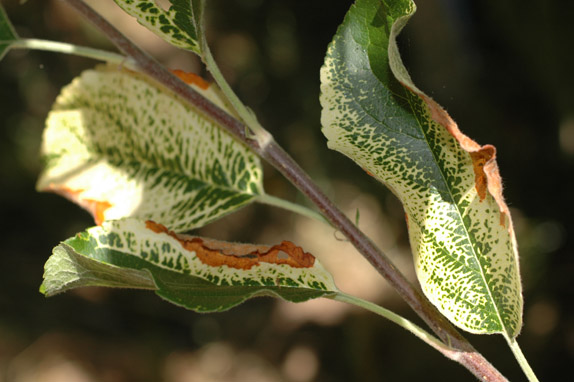
Plant: Apple
Disease: apple mosaic virus